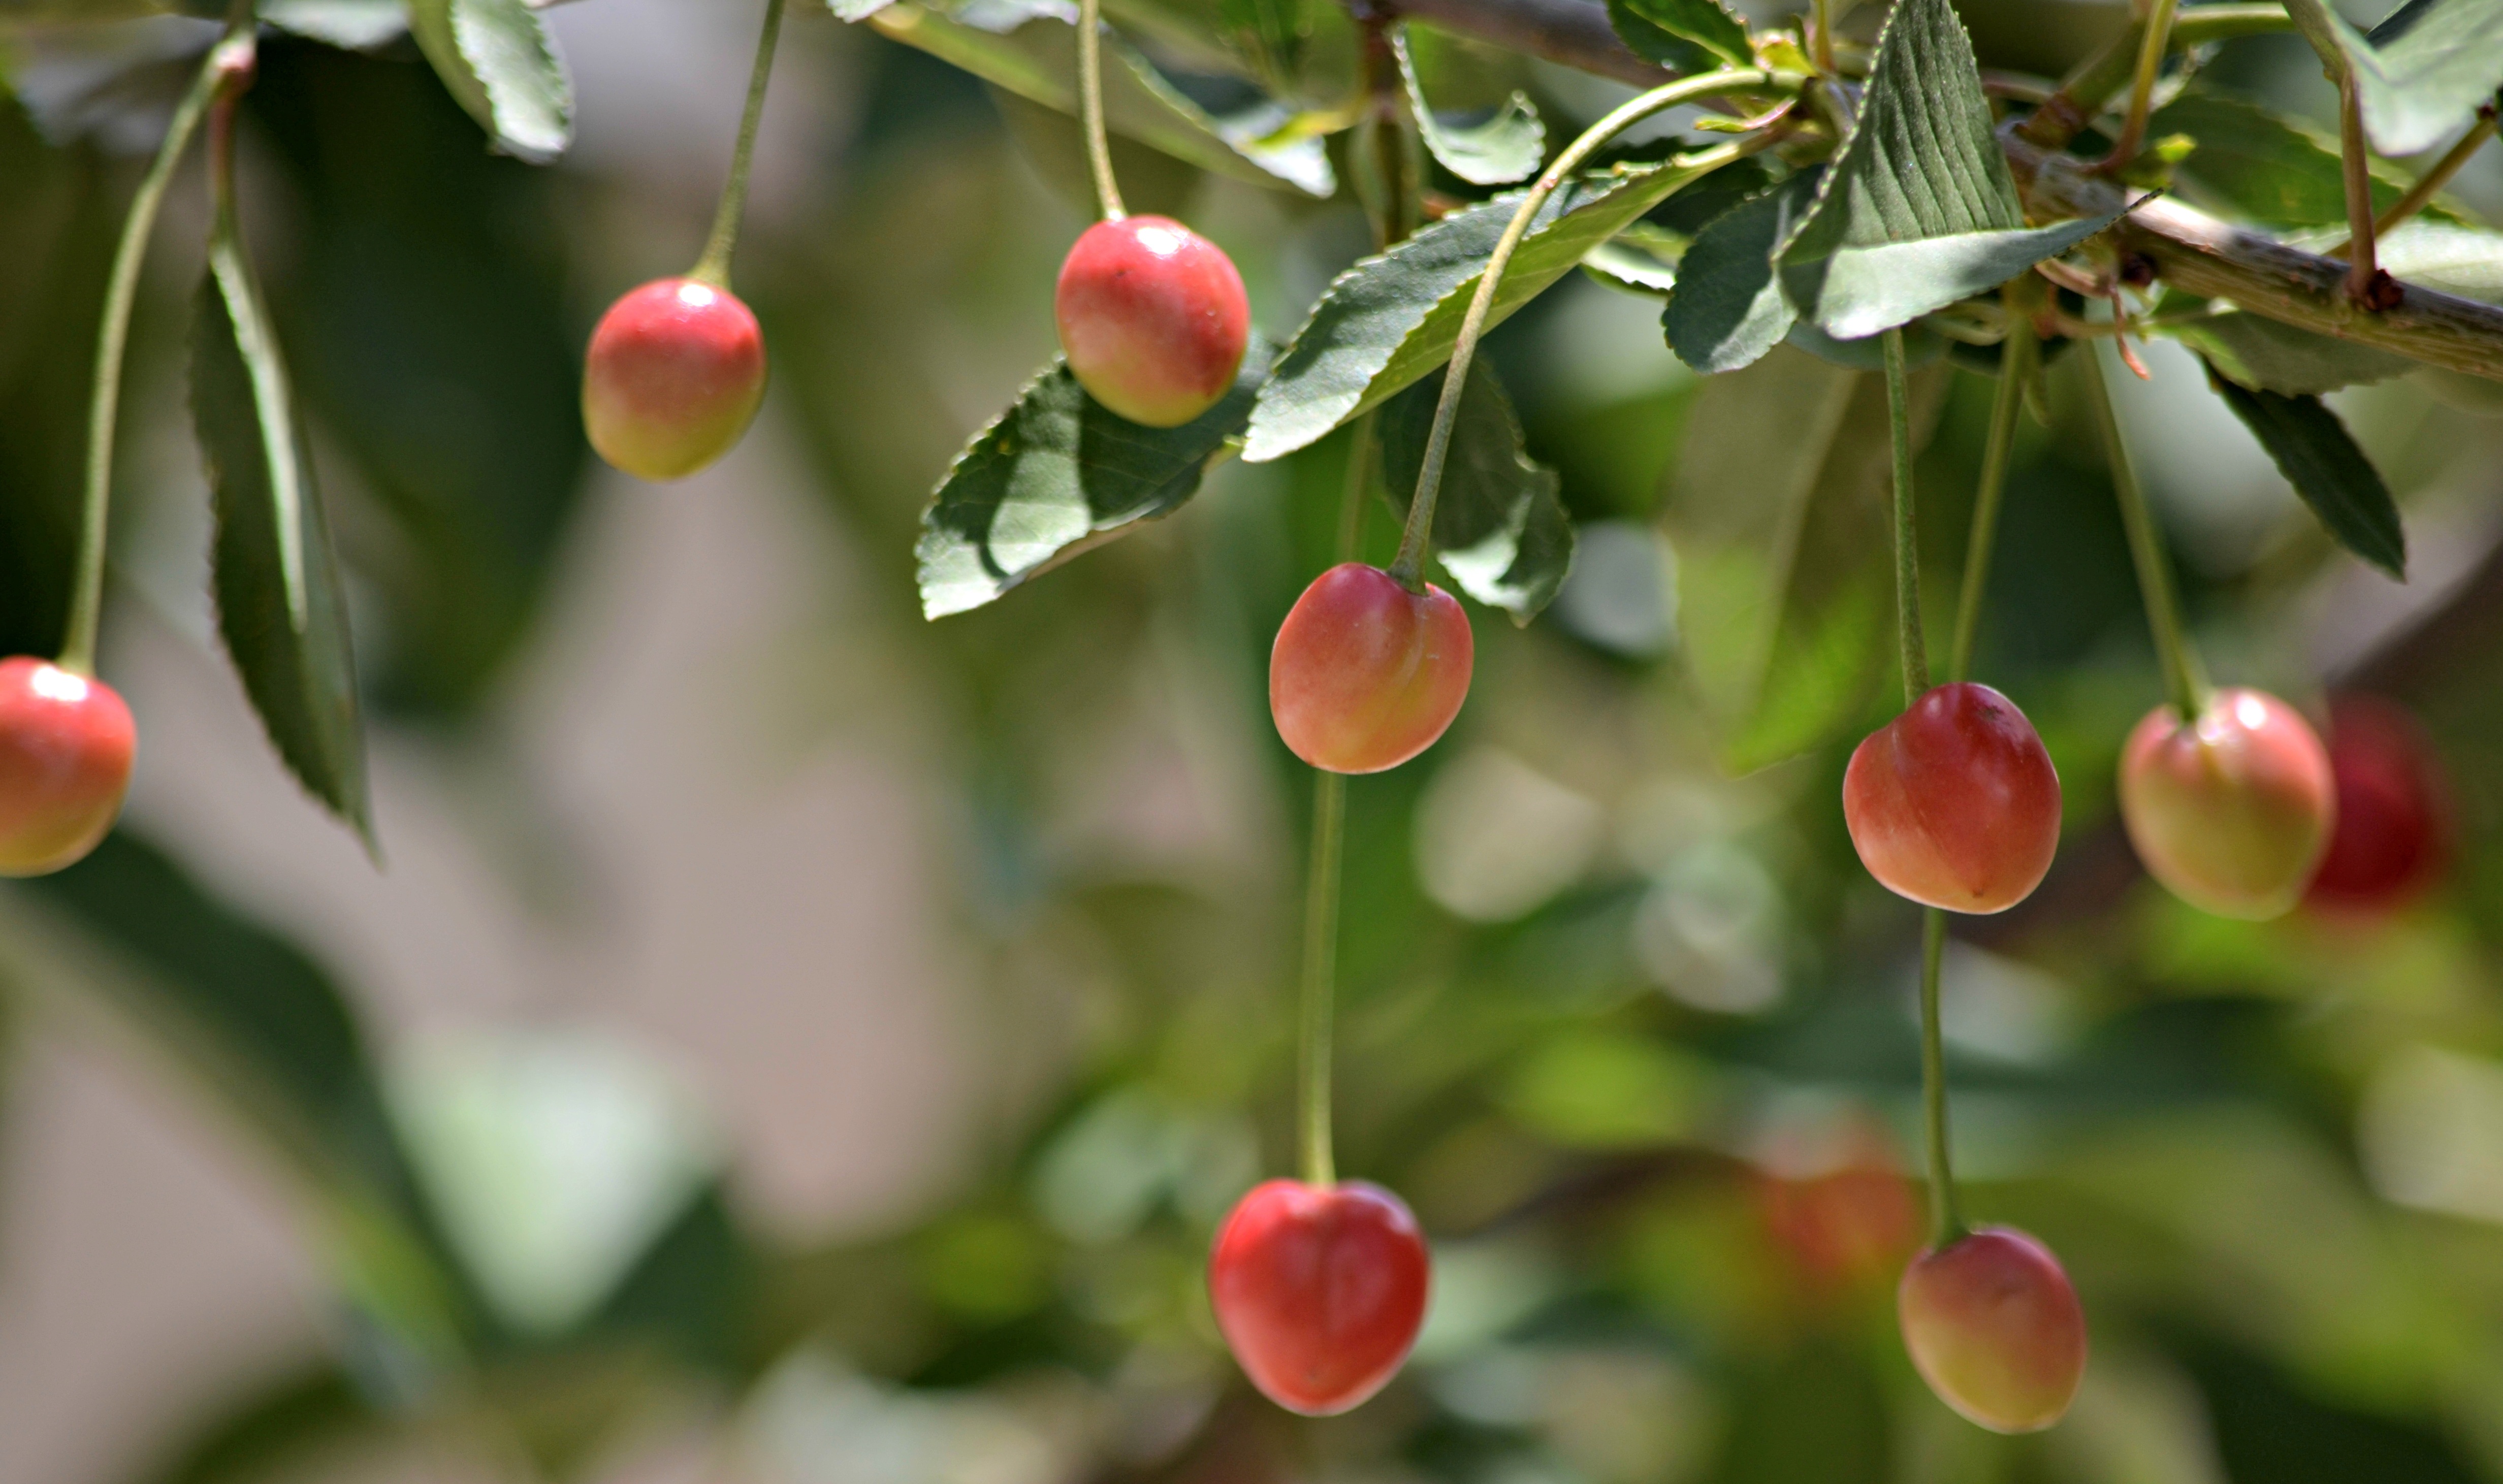
tree, branch, blossom, plant, fruit, leaf, flower, food, produce, evergreen, fresh, botany, flora, shrub, t, cherry, organic, macro photography, flowering plant, rose family, sour cherry, land plant